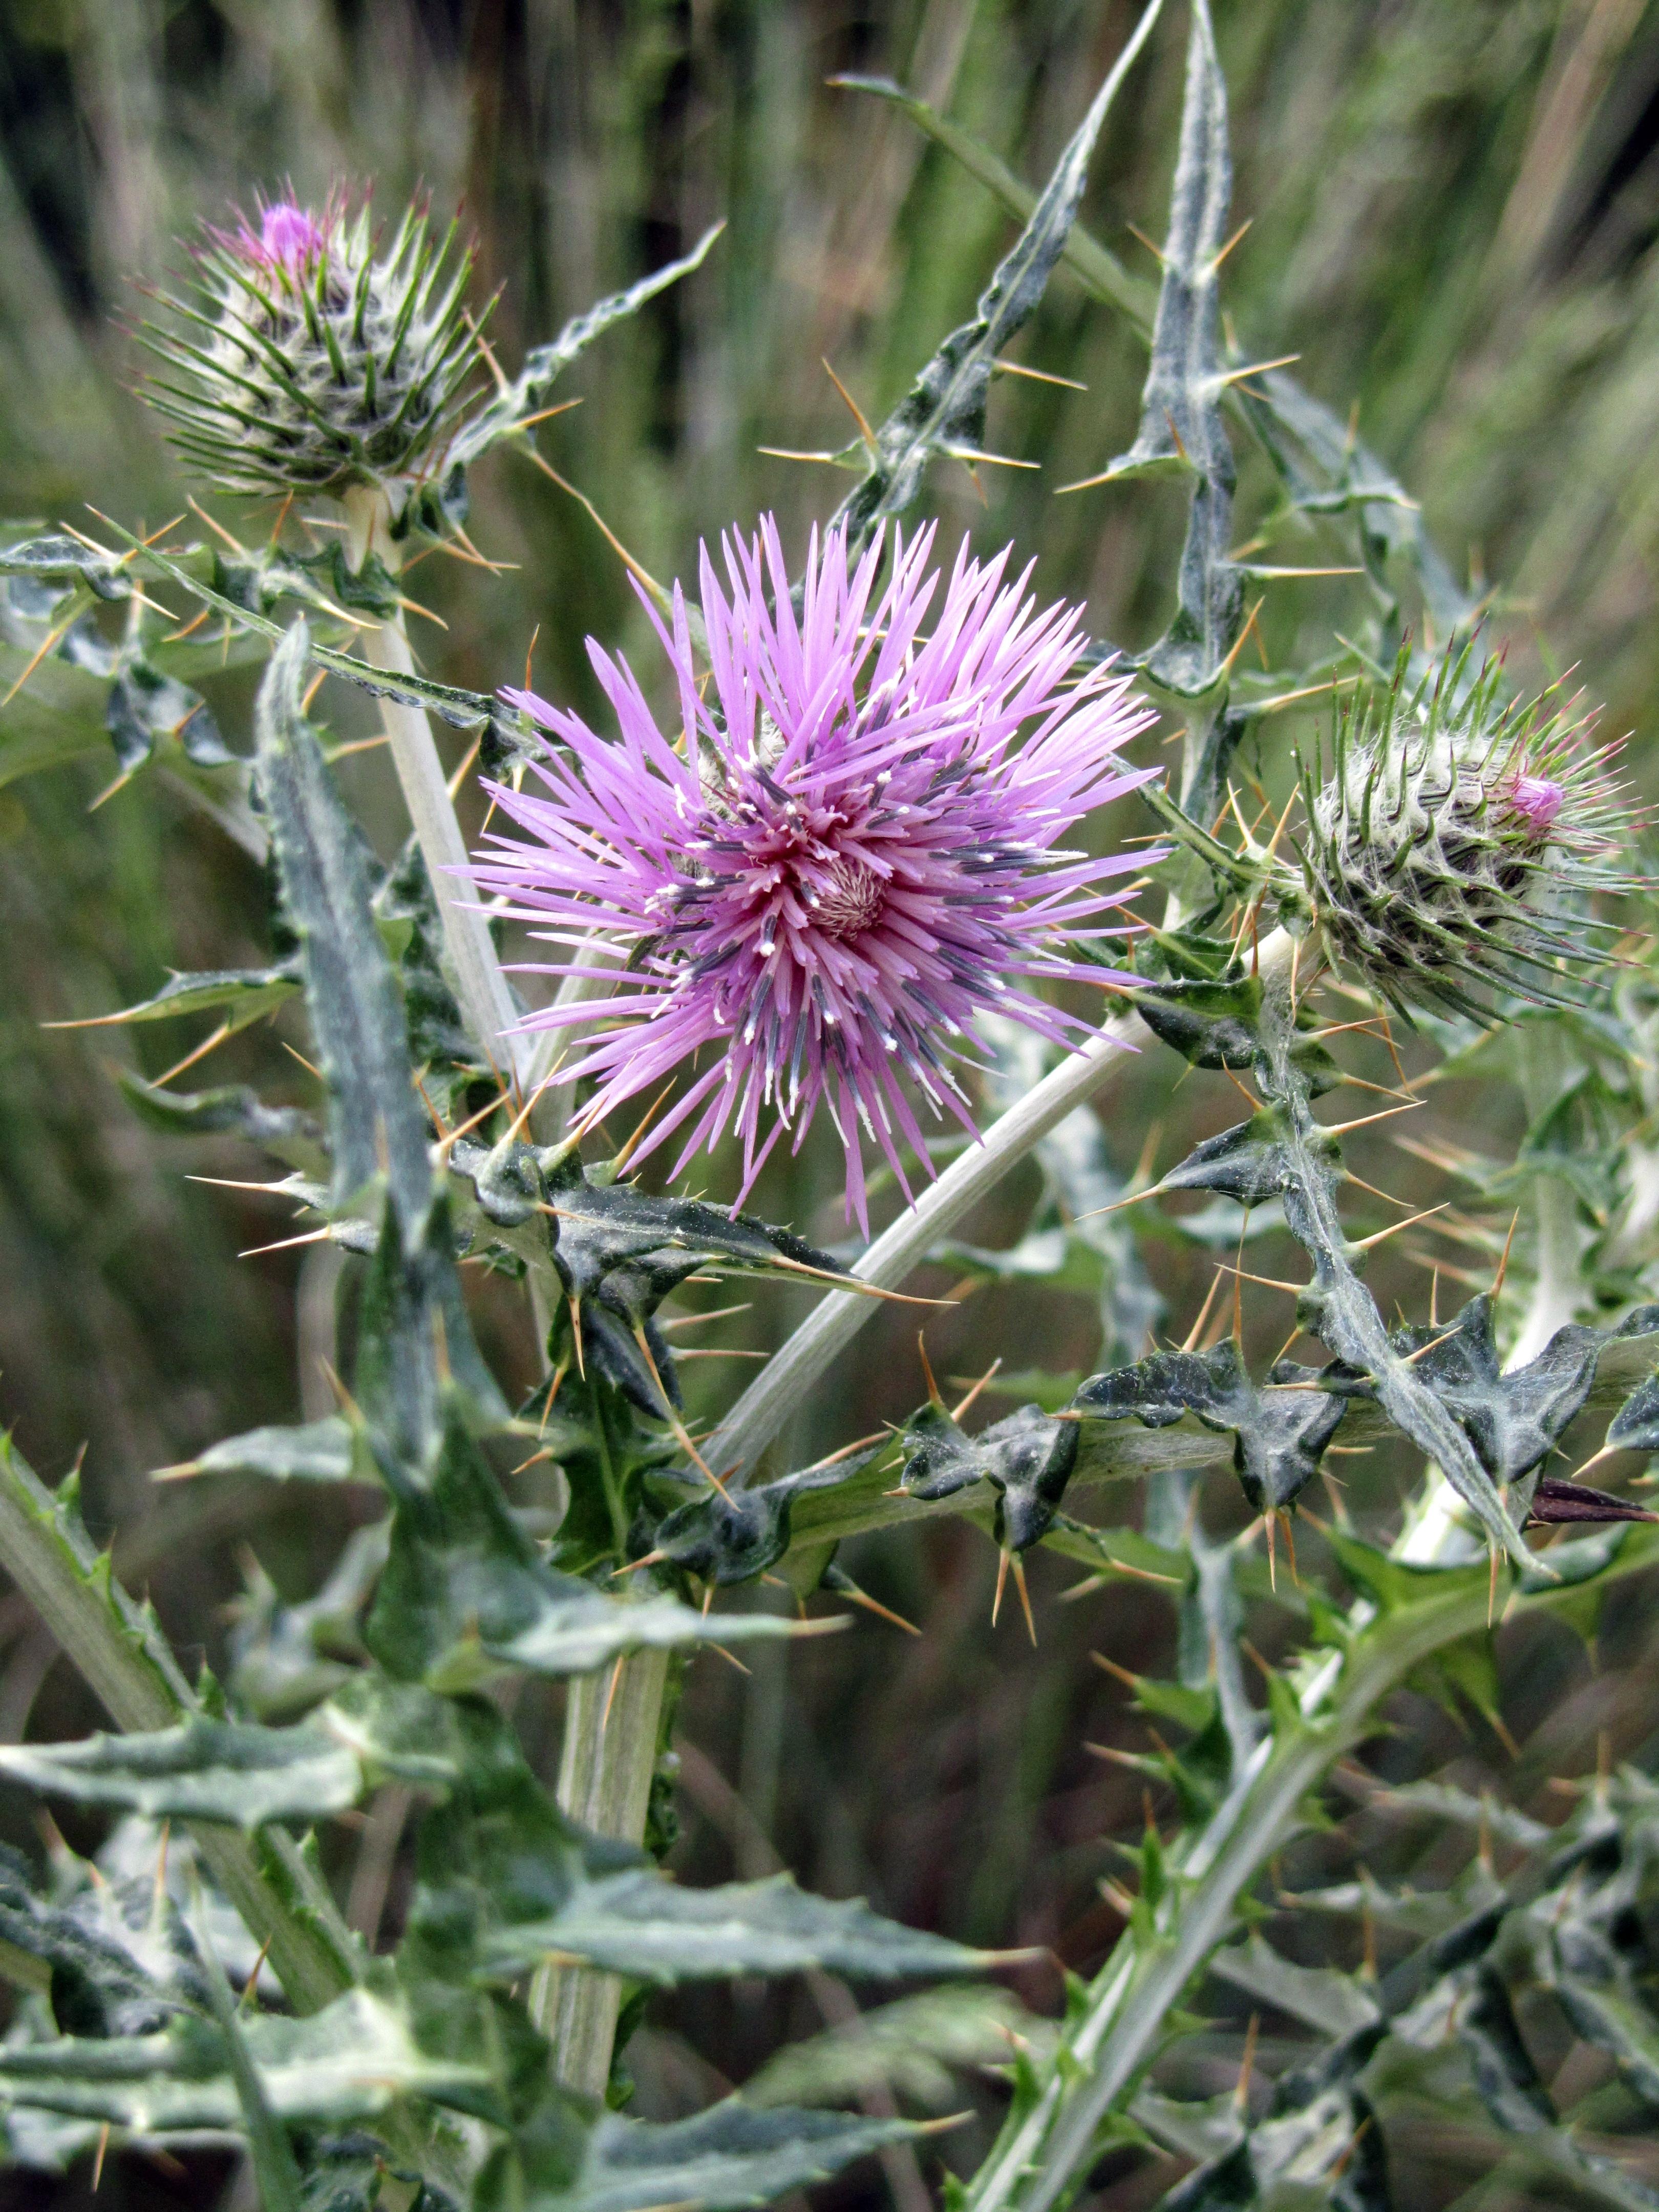
nature, plant, flower, summer, france, wild, produce, botany, flora, wild flower, wildflower, flowers, thistles, thistle, quills, flowering plant, daisy family, silybum, purple thistle, land plant, artichoke thistle